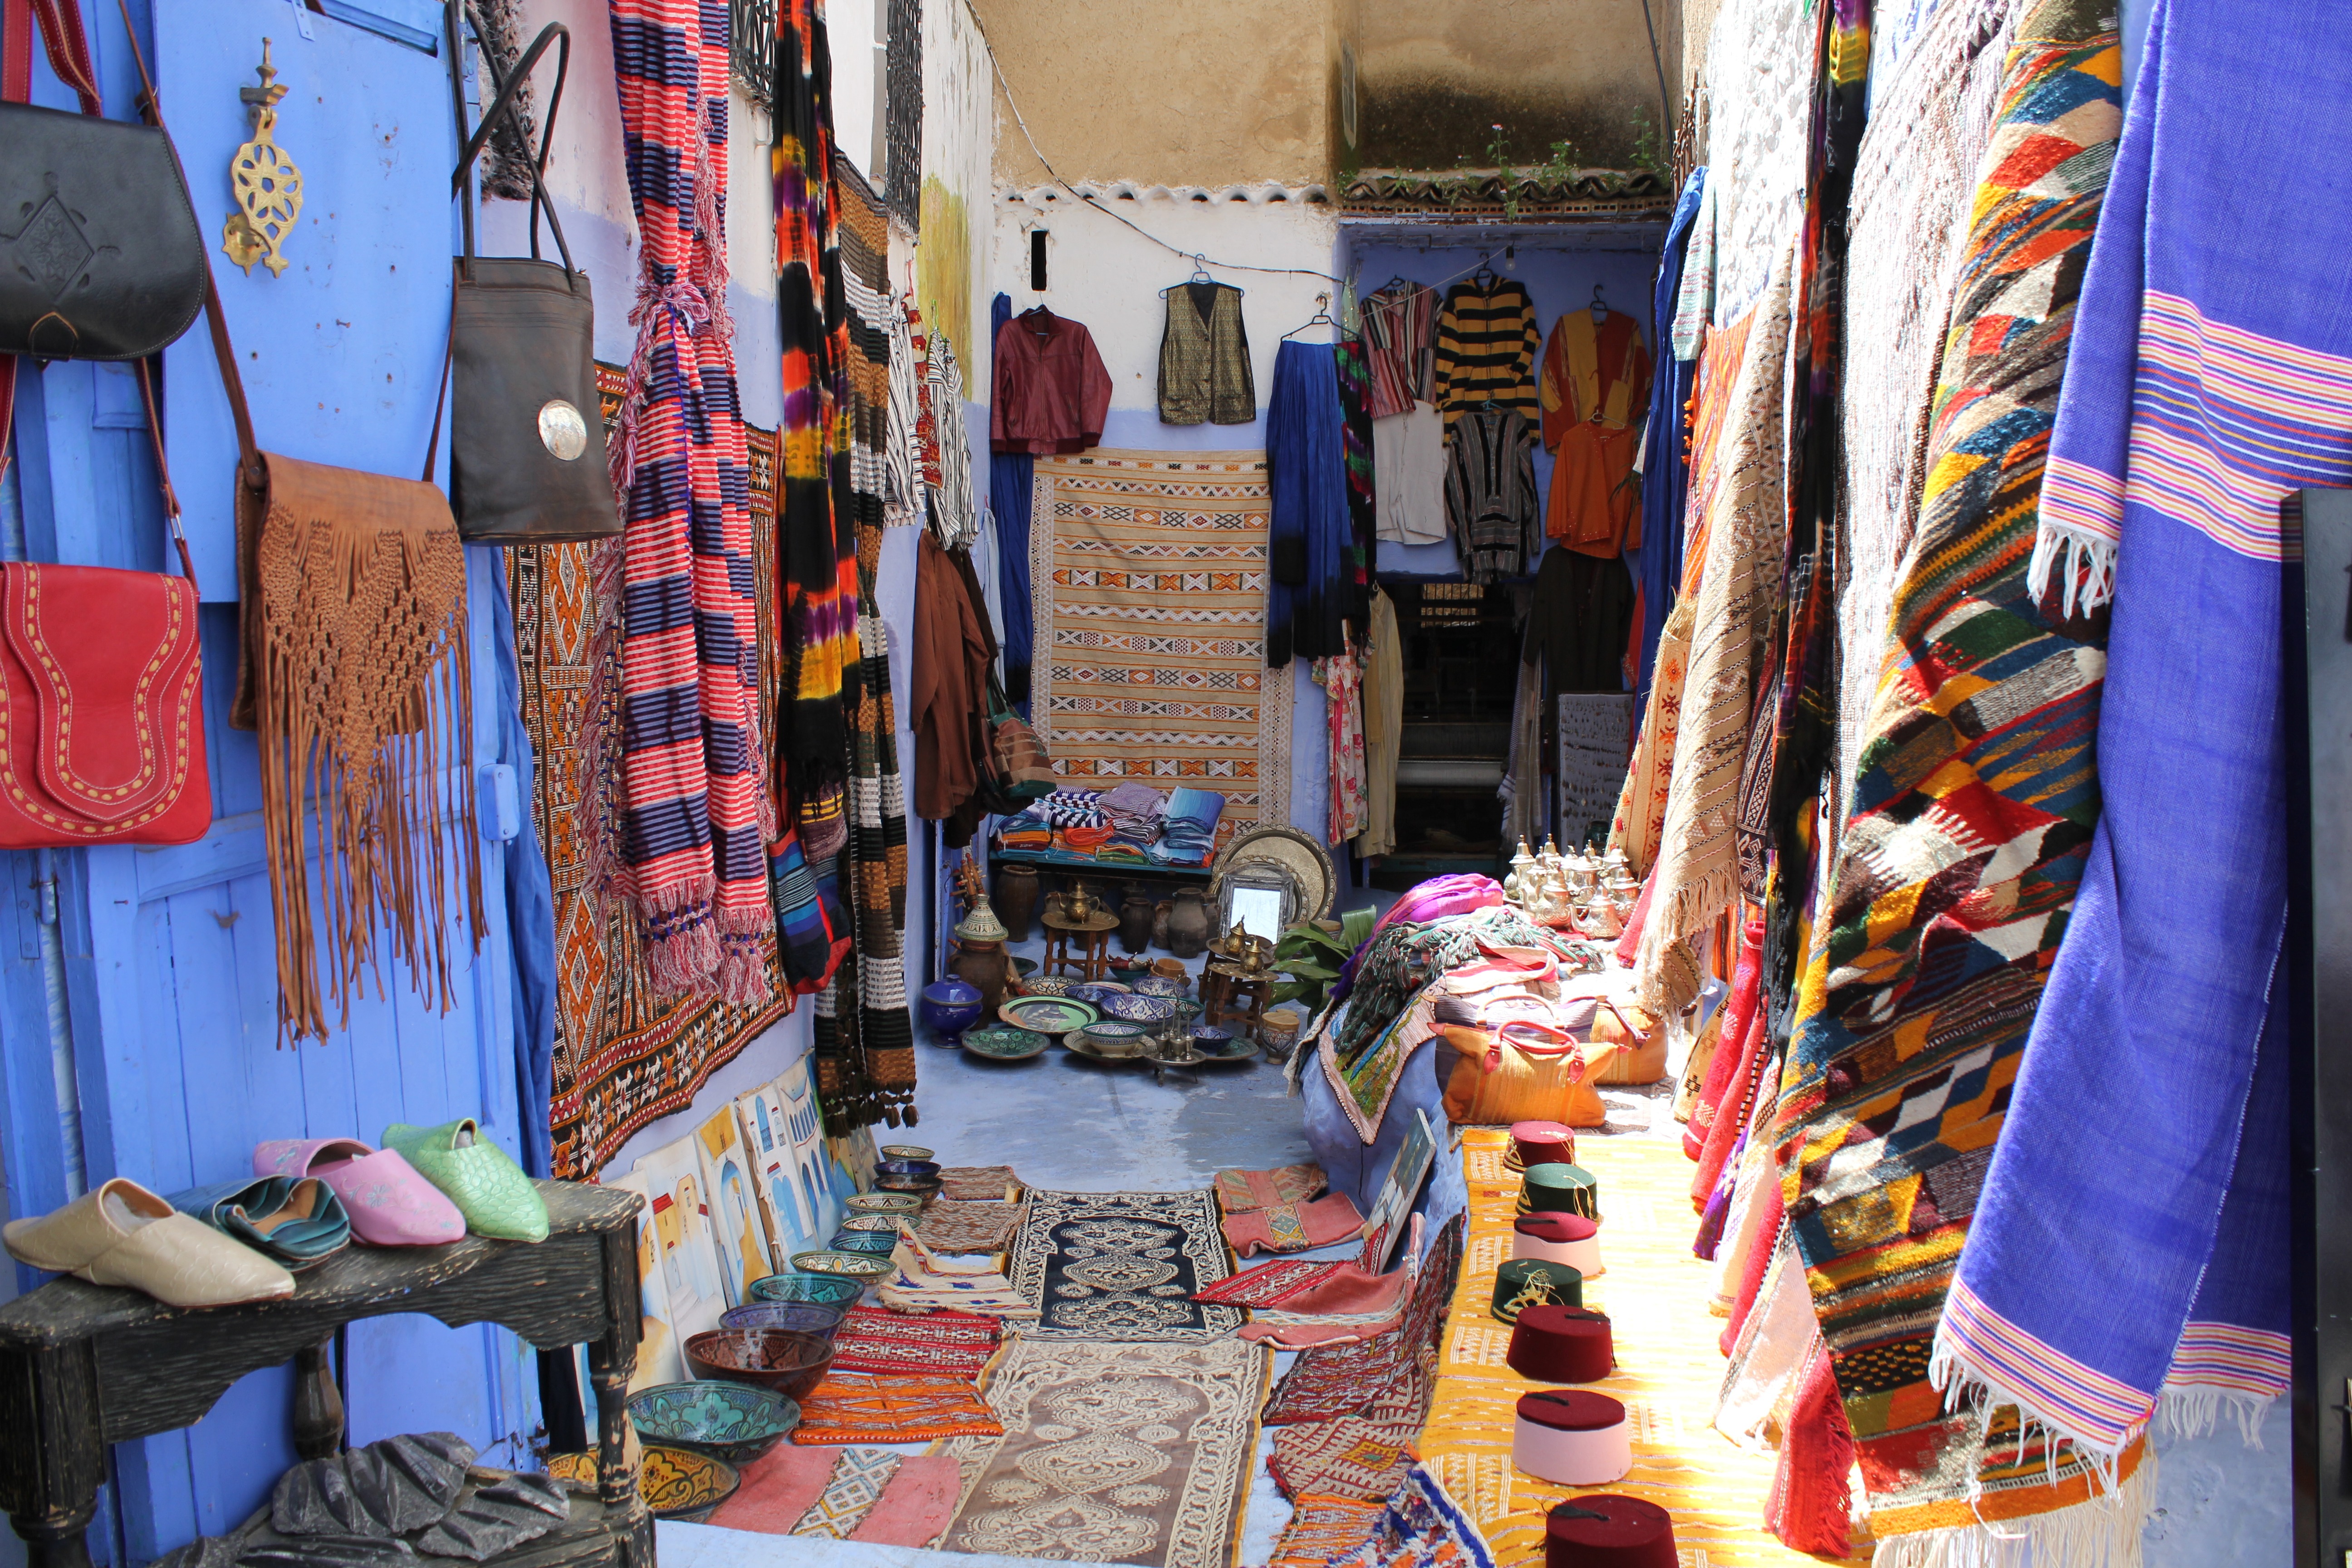
city, vendor, color, bazaar, market, marketplace, shopping, room, public space, boutique, art, crafts, morocco, retail, human settlement, chefchaouen